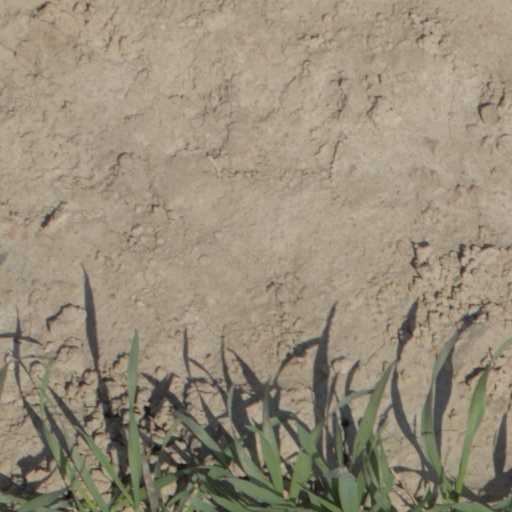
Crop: wheat